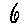
Label: 6